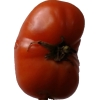
Label: tomato